John M'Millan

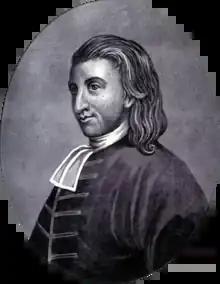
Thomas Boston who disliked Dissenters as he viewed them as schismatists.

Mr. John M'Neil joined with Mr. M'Millan around 1708. He was licensed as a probationer by the Church of Scotland Presbytery of Penpont on 10 May 1669 but was not ordained. He was in the fullest sympathy with M'Millan, and joined him in his "Protestation, Declinature, and Appeal", tabled before the Assembly 1708. The United Societies consistently refused to ordain him, no Presbytery having been constituted, and when he died, 10 December 1732, he had been a probationer for sixty-three years. John M'Neil married Beatrix Umpherston, who survived him, dying in her 91st year on 27 February 1763. M'Millan and the United Societies could not ordain their own ministers because in their own eyes they lacked the authority; they did not claim to be a separate church. Thomas Boston was very critical of what he called "the two preachers of the separation", being M'Millan and M'Neil. He preached a sermon in Ettrick on the subject of "The Evil and Danger of Schism" on 12 December 1708 which was aimed at what he saw to be their errors.